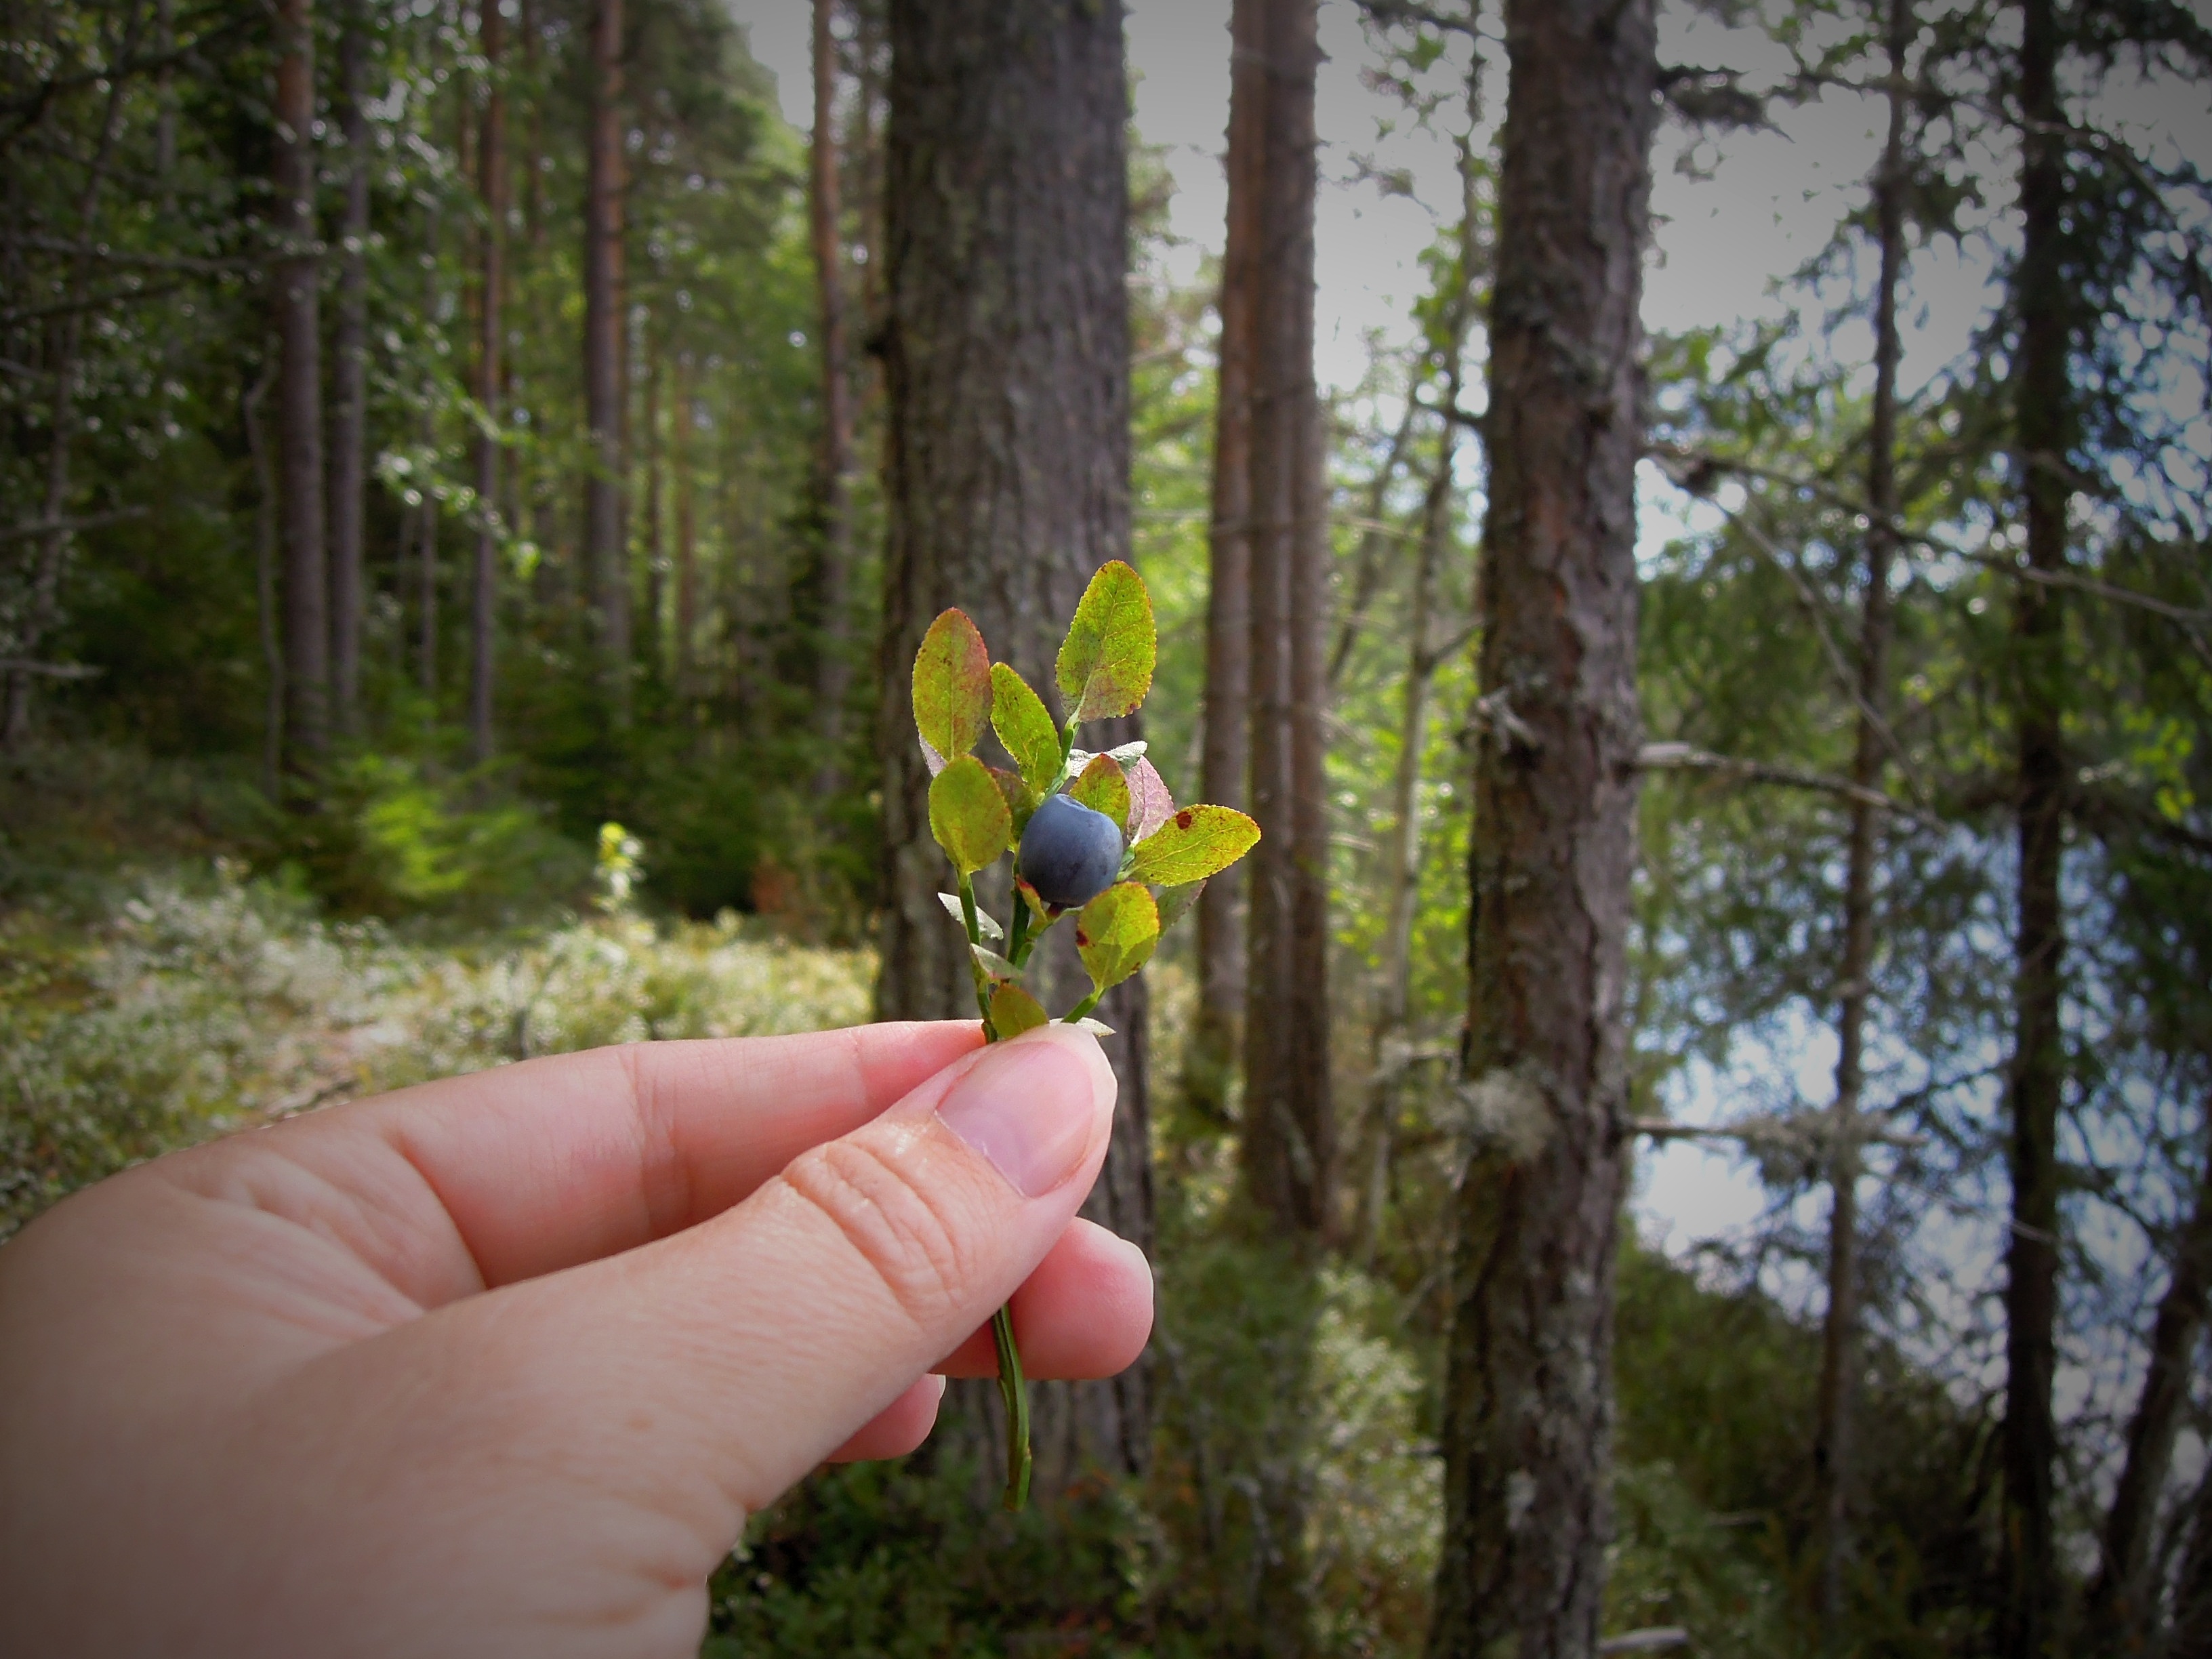
hand, tree, forest, branch, plant, berry, leaf, blueberry, woodland, habitat, finnish, blueberry twig, woody plant